Caslon

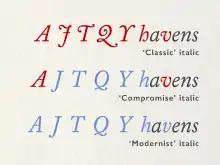
Many "Caslon" fonts are modernised, changing some characters to a modernised form. The Williams Caslon Text digitisation includes stylistic alternate characters allowing the user to choose whether to use Caslon's original characters, which have many flourishes in italic, or simplified "modernist" letterforms such as a "J" without crossbar and open-form italic "h".

According to book designer Hugh Williamson, a second decline in Caslon's popularity in Britain did, however, set in during the twentieth century due to the arrival of revivals of other old-style and transitional designs from Monotype and Linotype. These included Bembo, Garamond, Plantin, Baskerville and Times New Roman.